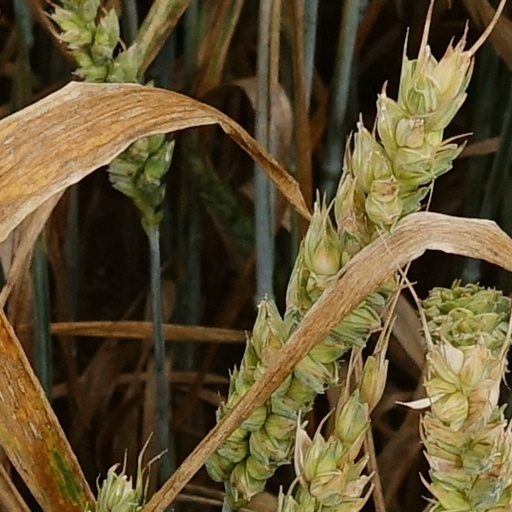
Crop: wheat